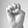
ASL letter: E